Nageshwara Rao Park

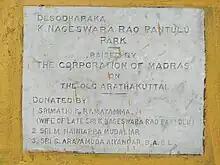
Plaque 1

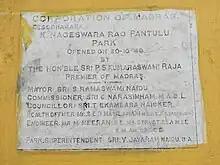
Plaque 2

Nageswara Rao Park was originally called "Arathakuttai" (big pond). In deference to a request by the Chennai Corporation, the owners of the pond, Ramayamma Pantulu, Aravamutha Iyengar and Nainiappa Mudaliar, donated the pond to the civic body for creating a park. After its creation, the park was named after Desodharaka Nageswara Rao Pantulu. It was opened to the public by P. S. Kumaraswamy Raja, the then Chief Minister of Madras, on 20 October 1940. Originally developed in a much smaller area on Luz Church Road, the park was expanded when more land was donated by Ramayee Ammal, M. Nainappa Mudaliyar, V. Kumaraswamy Raja, Vinjamur Govindarajachari and Aravamadhu Iyengar in the same year. In 1996, the Chennai Corporation re-developed the park and started maintaining it. A pond known as "Aaratha kuttai" was filled in and made into a garden. It was Nageswara Rao, founder of the neighbouring Amrutanjan factory, who convinced the local residents to develop the area when the pond began to dry up. It is in his memory that the park was named after him.